SahysMod

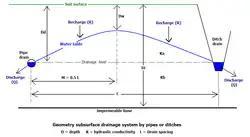
Parameters of a horizontal subsurfce drainage system

The sub-surface drainage can be accomplished through drains or pumped wells.